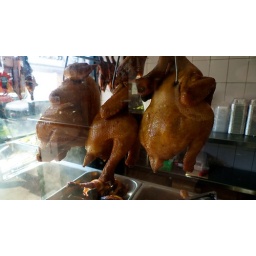
chicken in the window